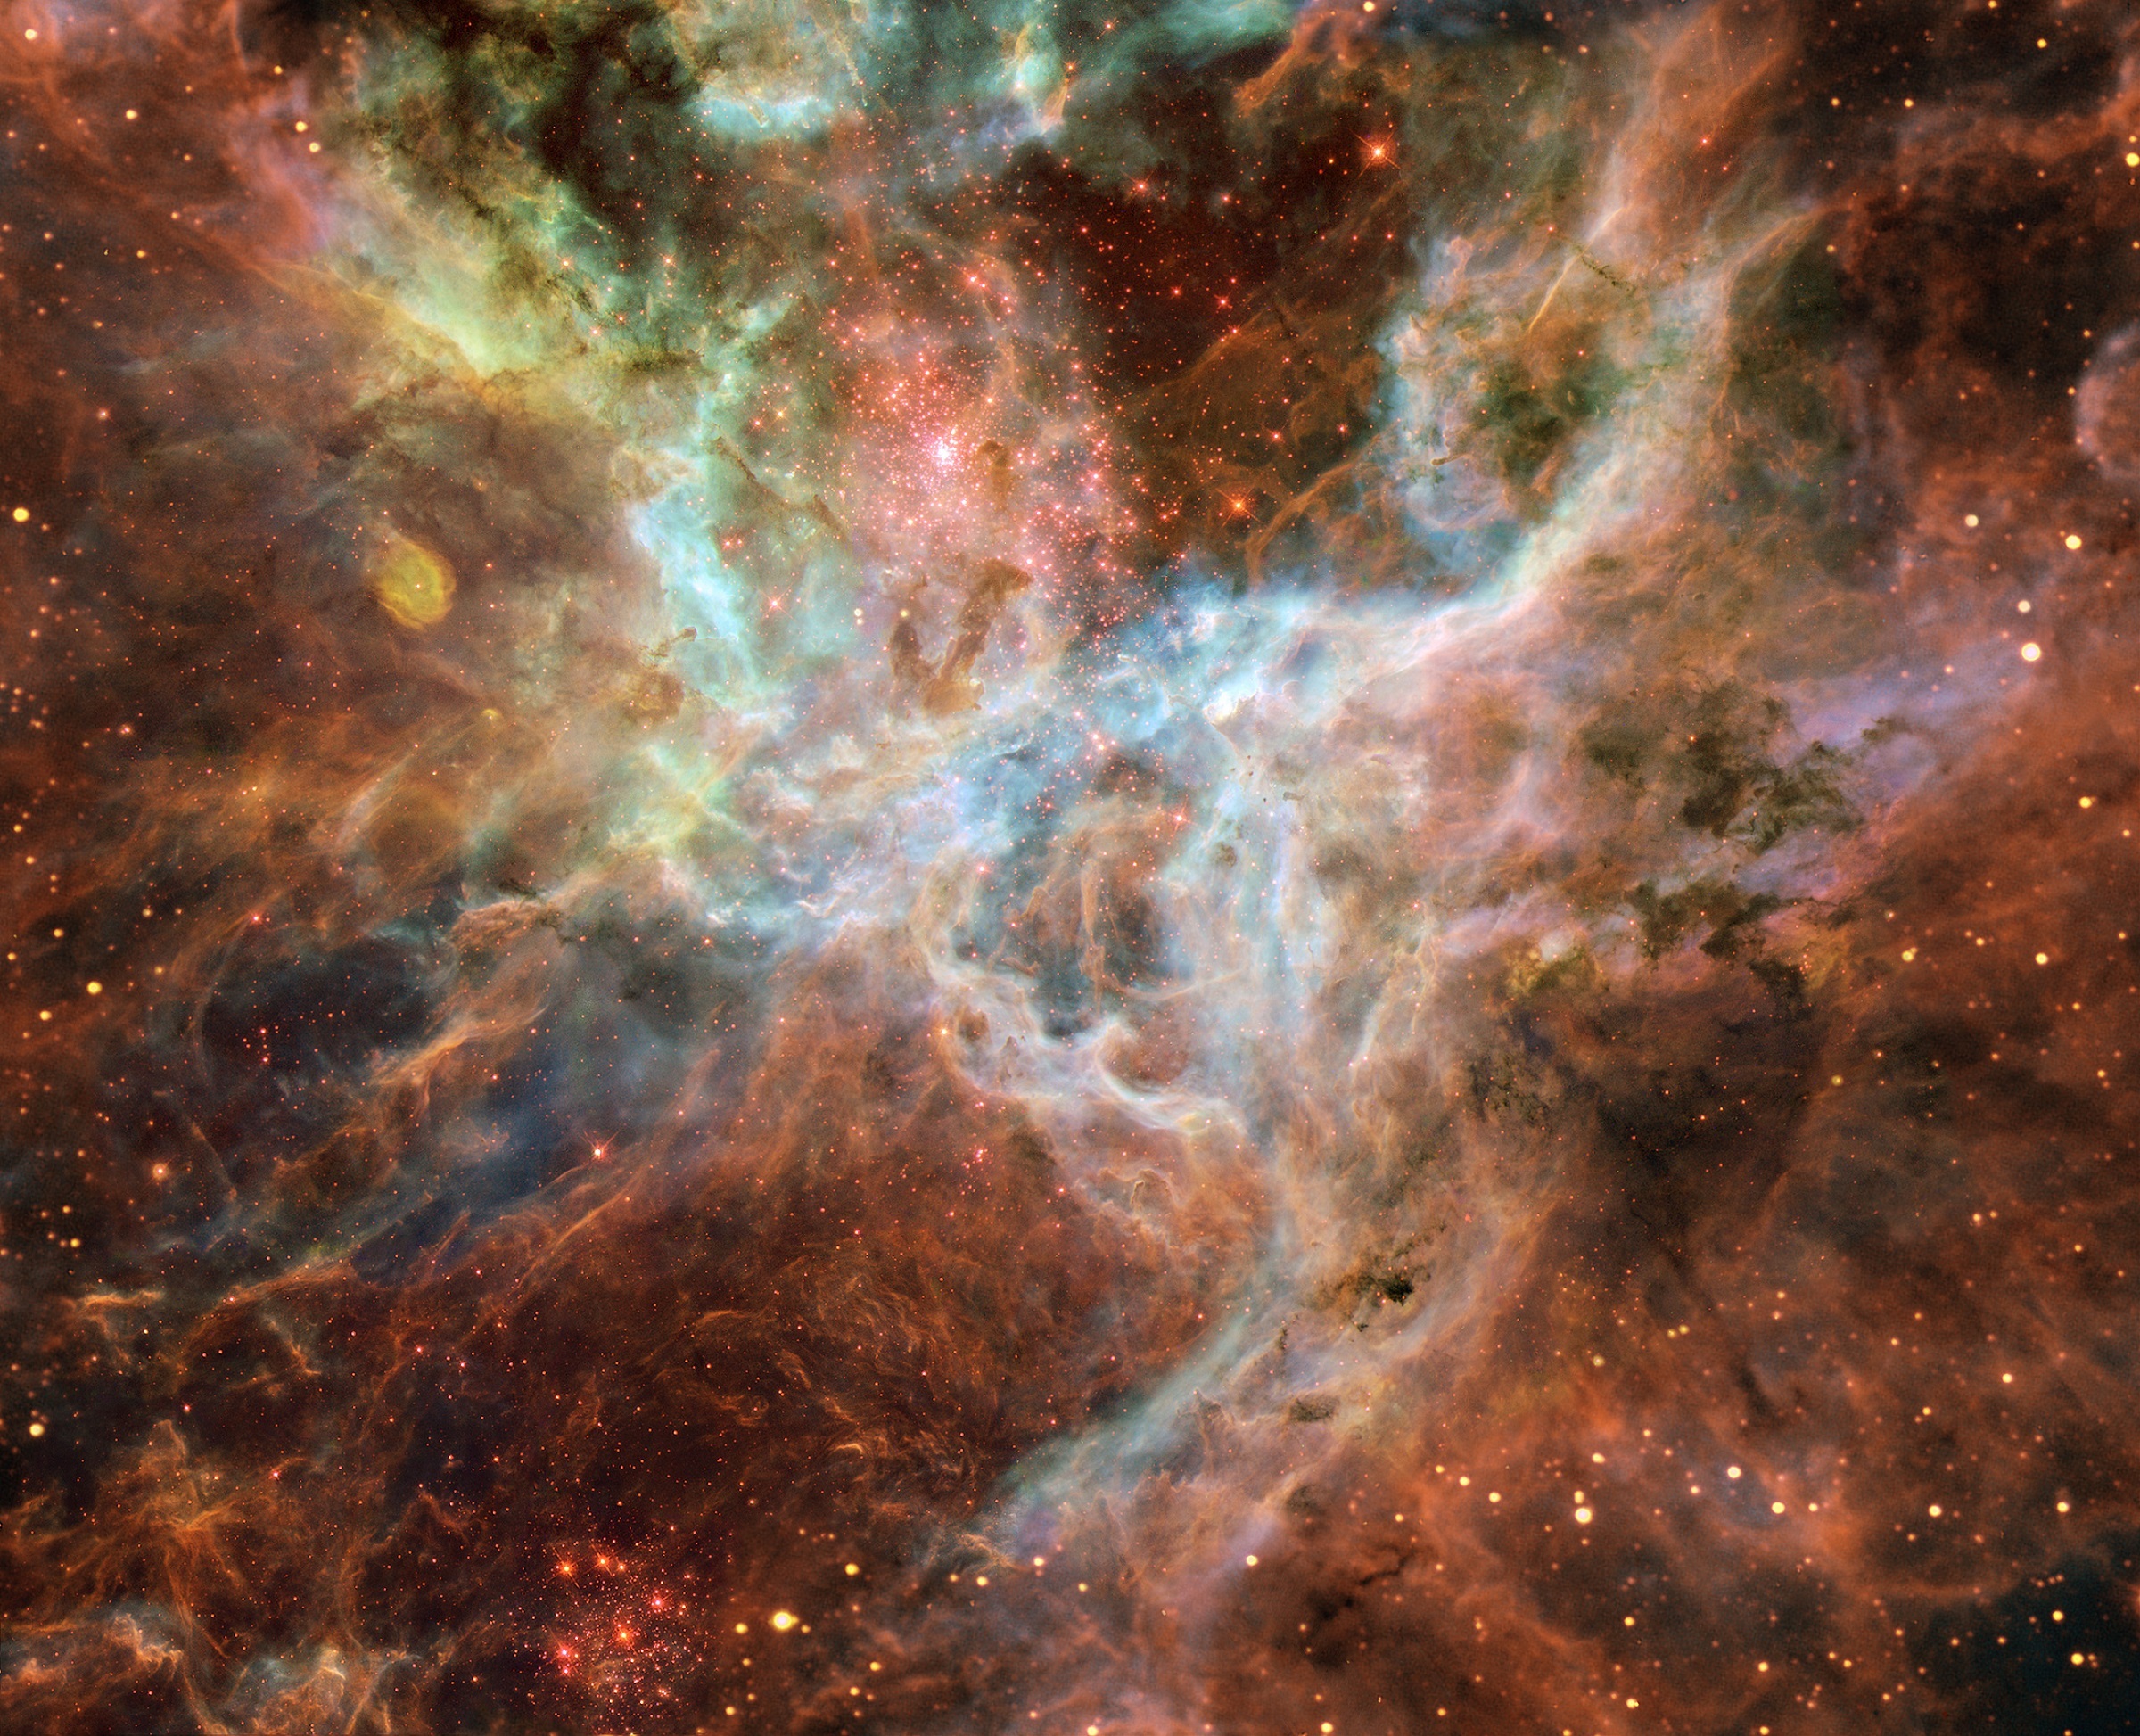
technology, milky way, cosmos, atmosphere, space, galaxy, nebula, outer space, science, stars, universe, ultraviolet, tarantula nebula, ngc 2070, hubble space telescope, astronomical object, central portion, doradus